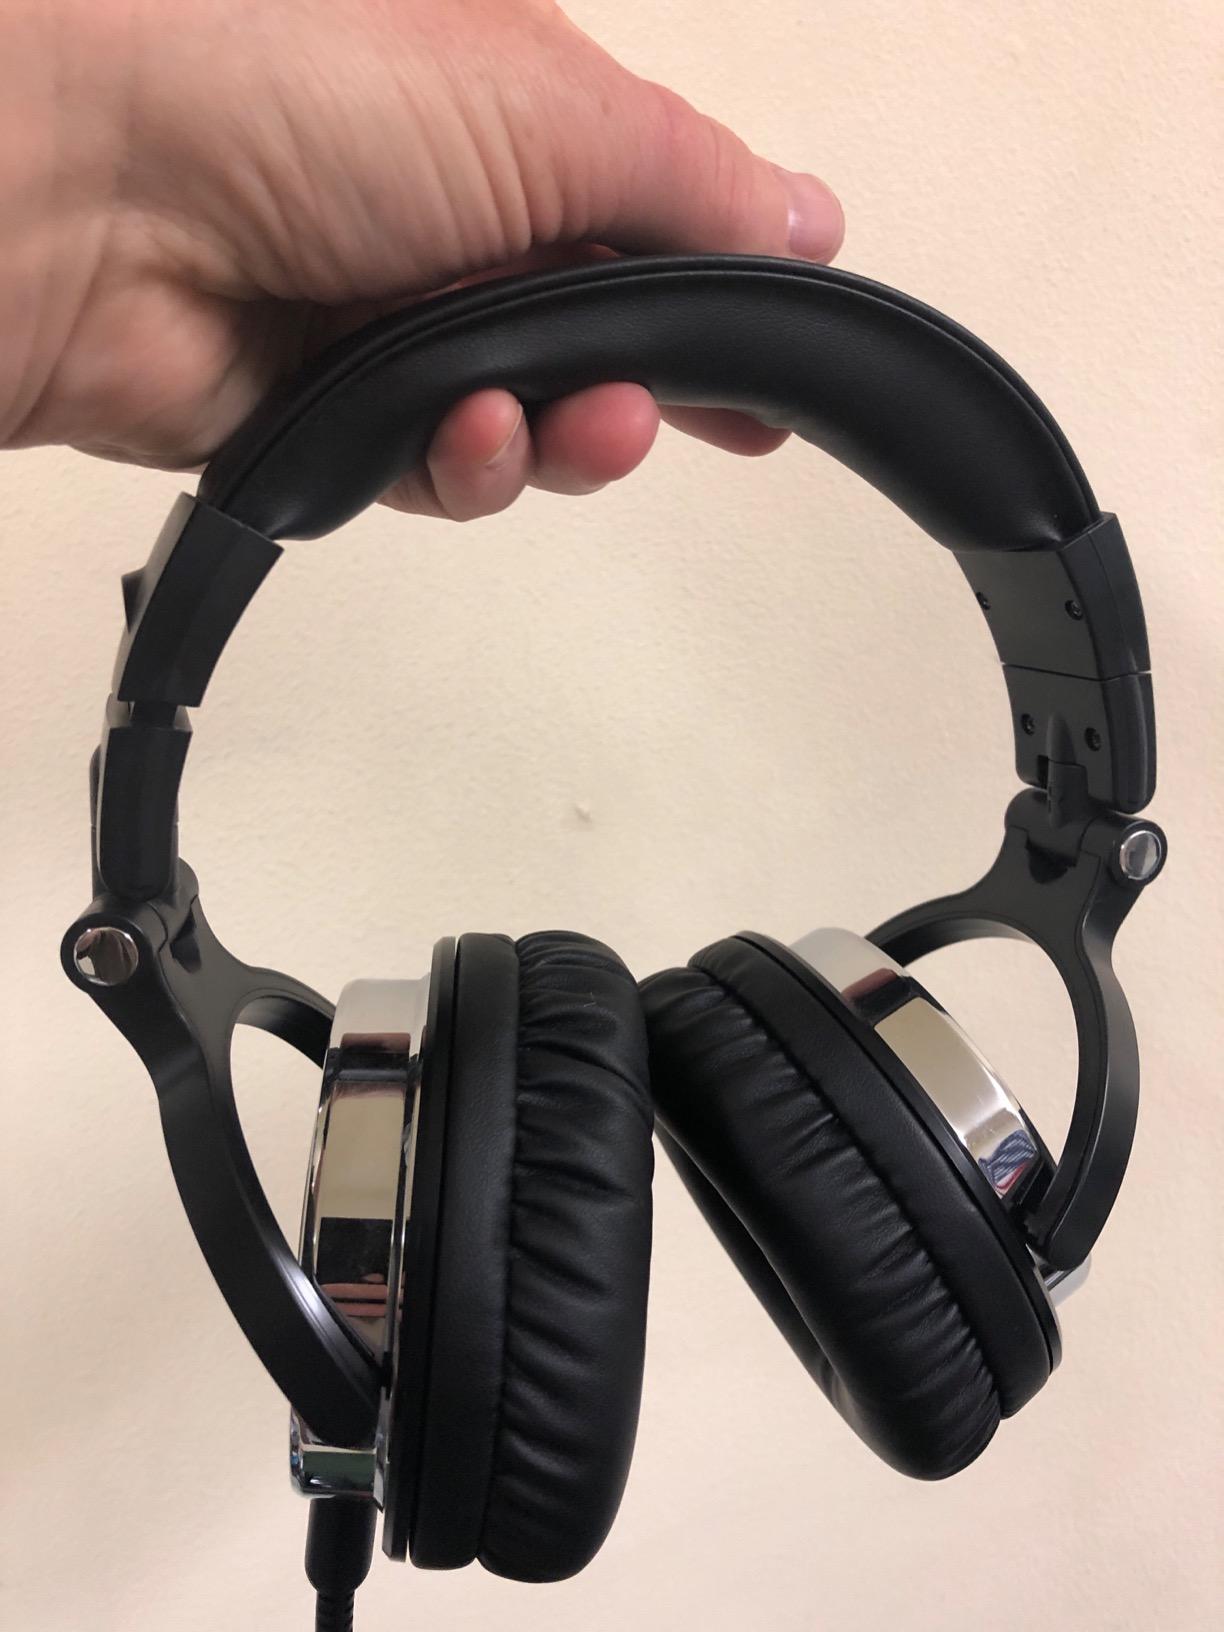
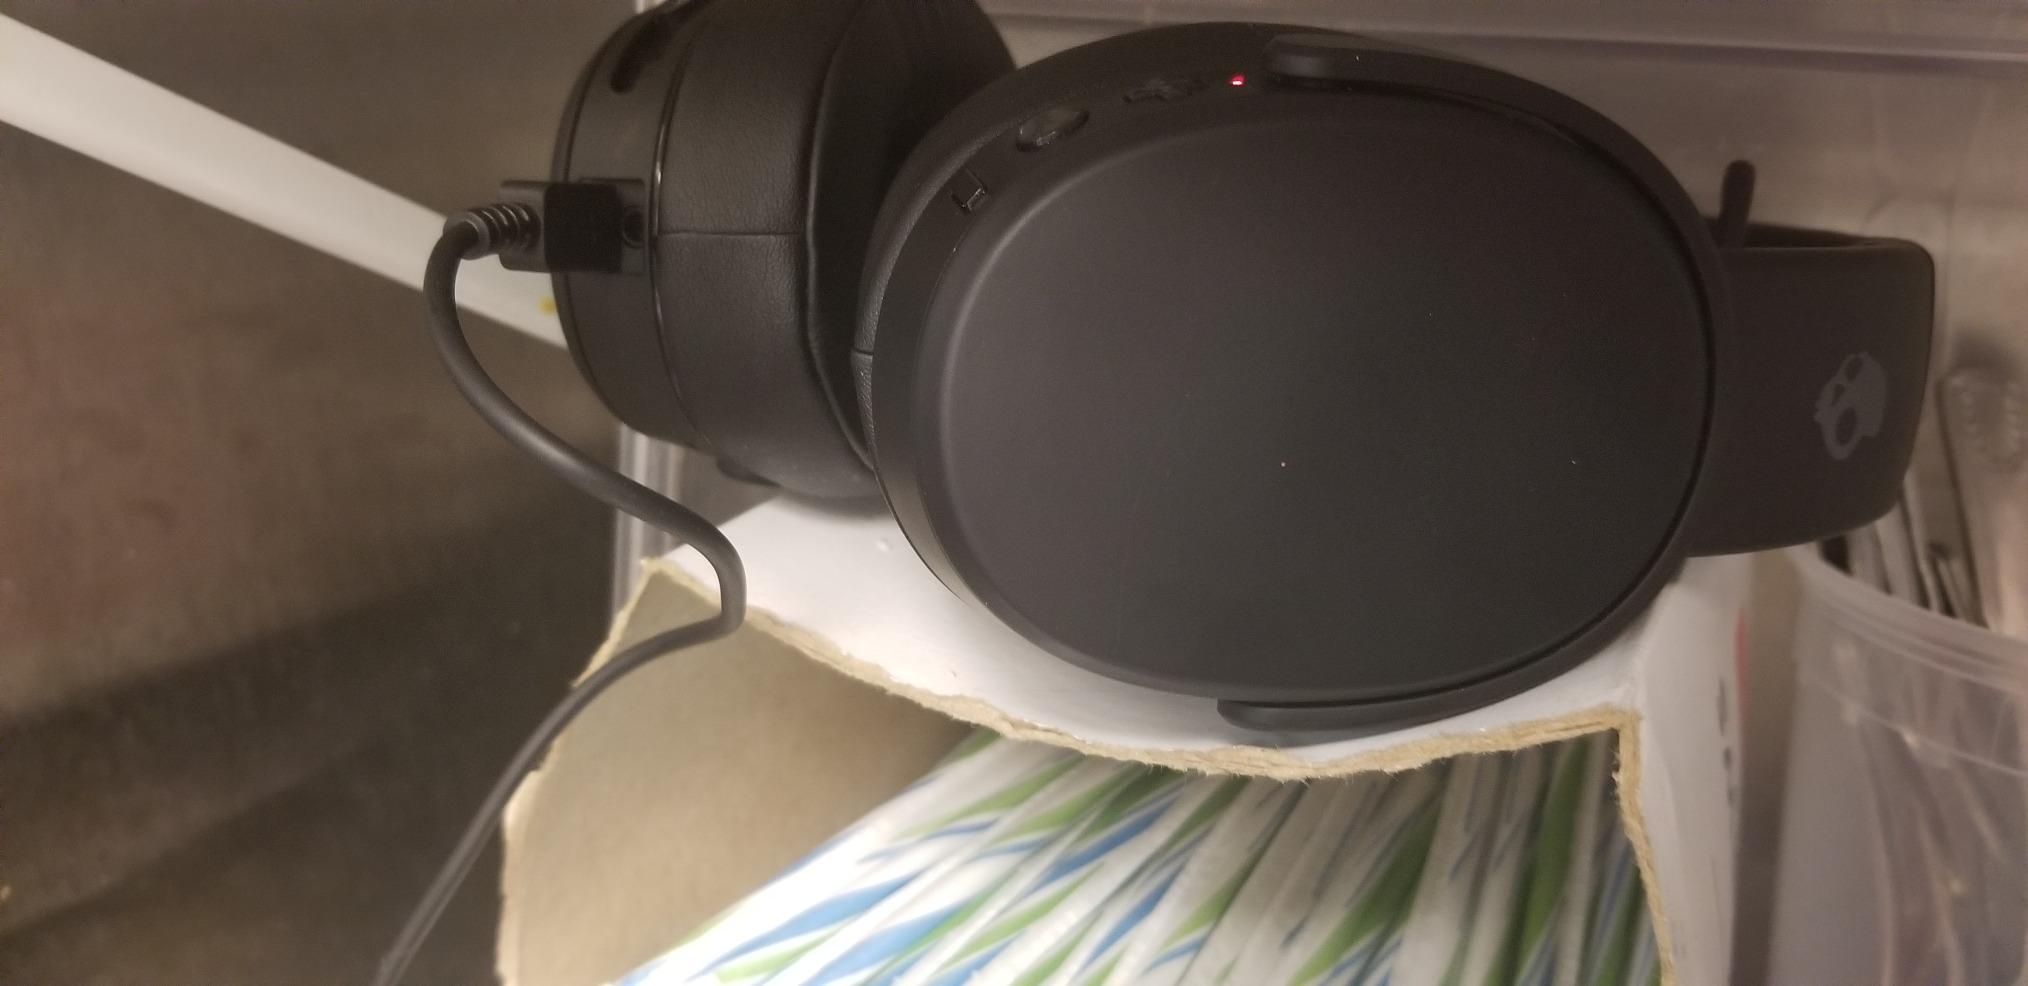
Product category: headphones
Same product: no